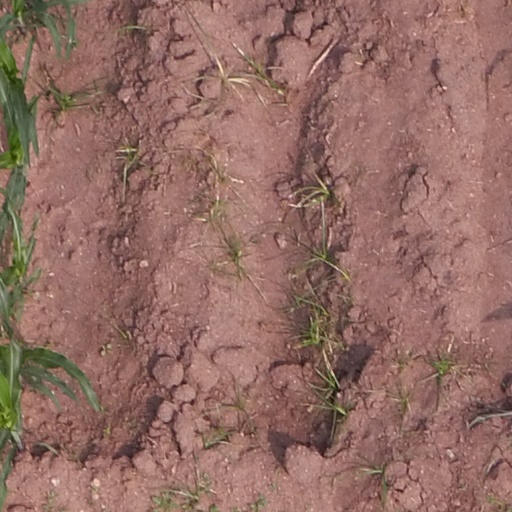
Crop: maize; corn